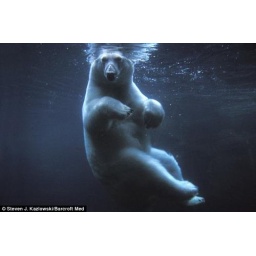
bear in the water